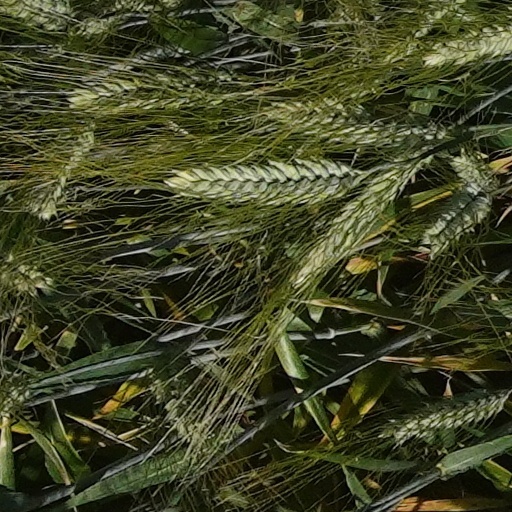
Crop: wheat